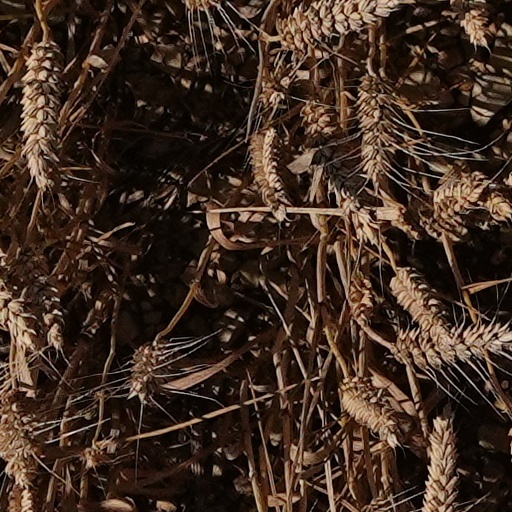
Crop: wheat